Peter Kravchenko

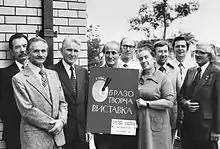
Peter Kravchenko together with artists during an exhibition in 1976 .

In 1967 he was one of the founders of the , and he was the acting secretary from 1967 to 2007. In 1975 he was one of the founders of FUSA in Australia and a permanent member. In 1991-1998 he belonged to the Directorate of this institution.